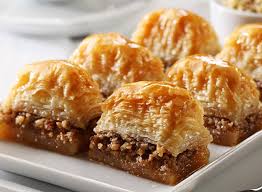
Yemek: baklava